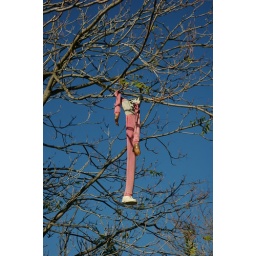
spotted in a spanish tree